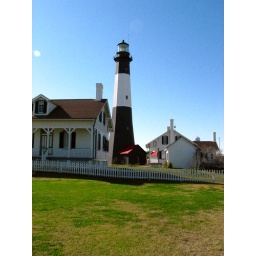
The building in the forefront is the old keeper's house. Also pictured are the summer kitchen and the current gift shop.